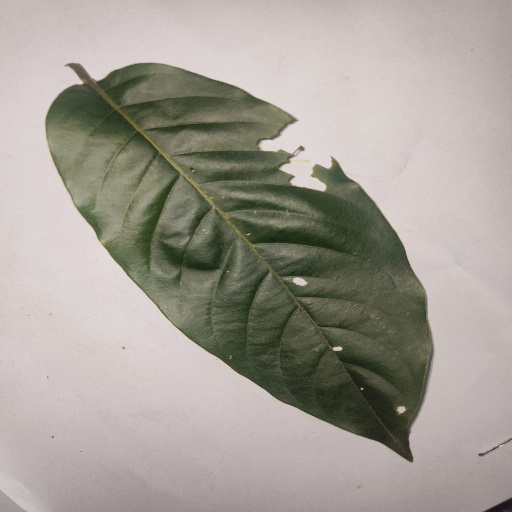
Species: HariTaki
Leaf condition: Bacterial Spot